Tyson Chandler

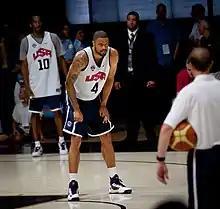
Chandler with the US national team in July 2012

Chandler was named first alternate on the United States national team which competed in the 2008 Beijing Olympics.